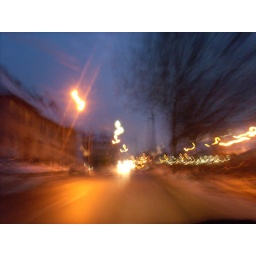
street in offenburg; also in dawn and taken out of the car